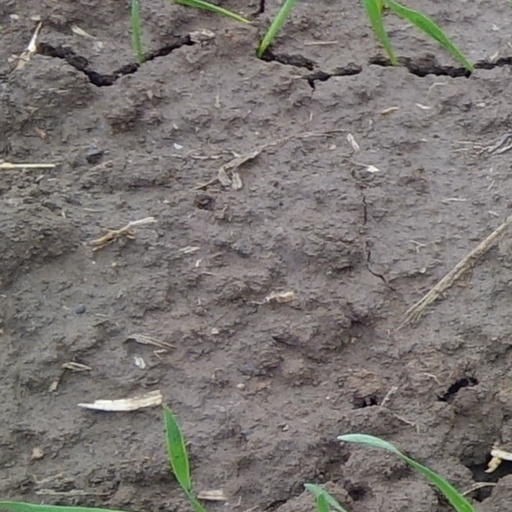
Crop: wheat